Conus zapatosensis

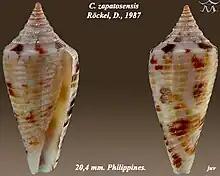
"Conus zapatosensis" (juv.)

"Conus zapatosensis" is restricted to the central and southern Philippines with a dubiously reported specimen from Singapore. The type locality is situated near Zapatos Island, Negros, the Philippines. Paratypes are from Marinduque and Burias Straight.